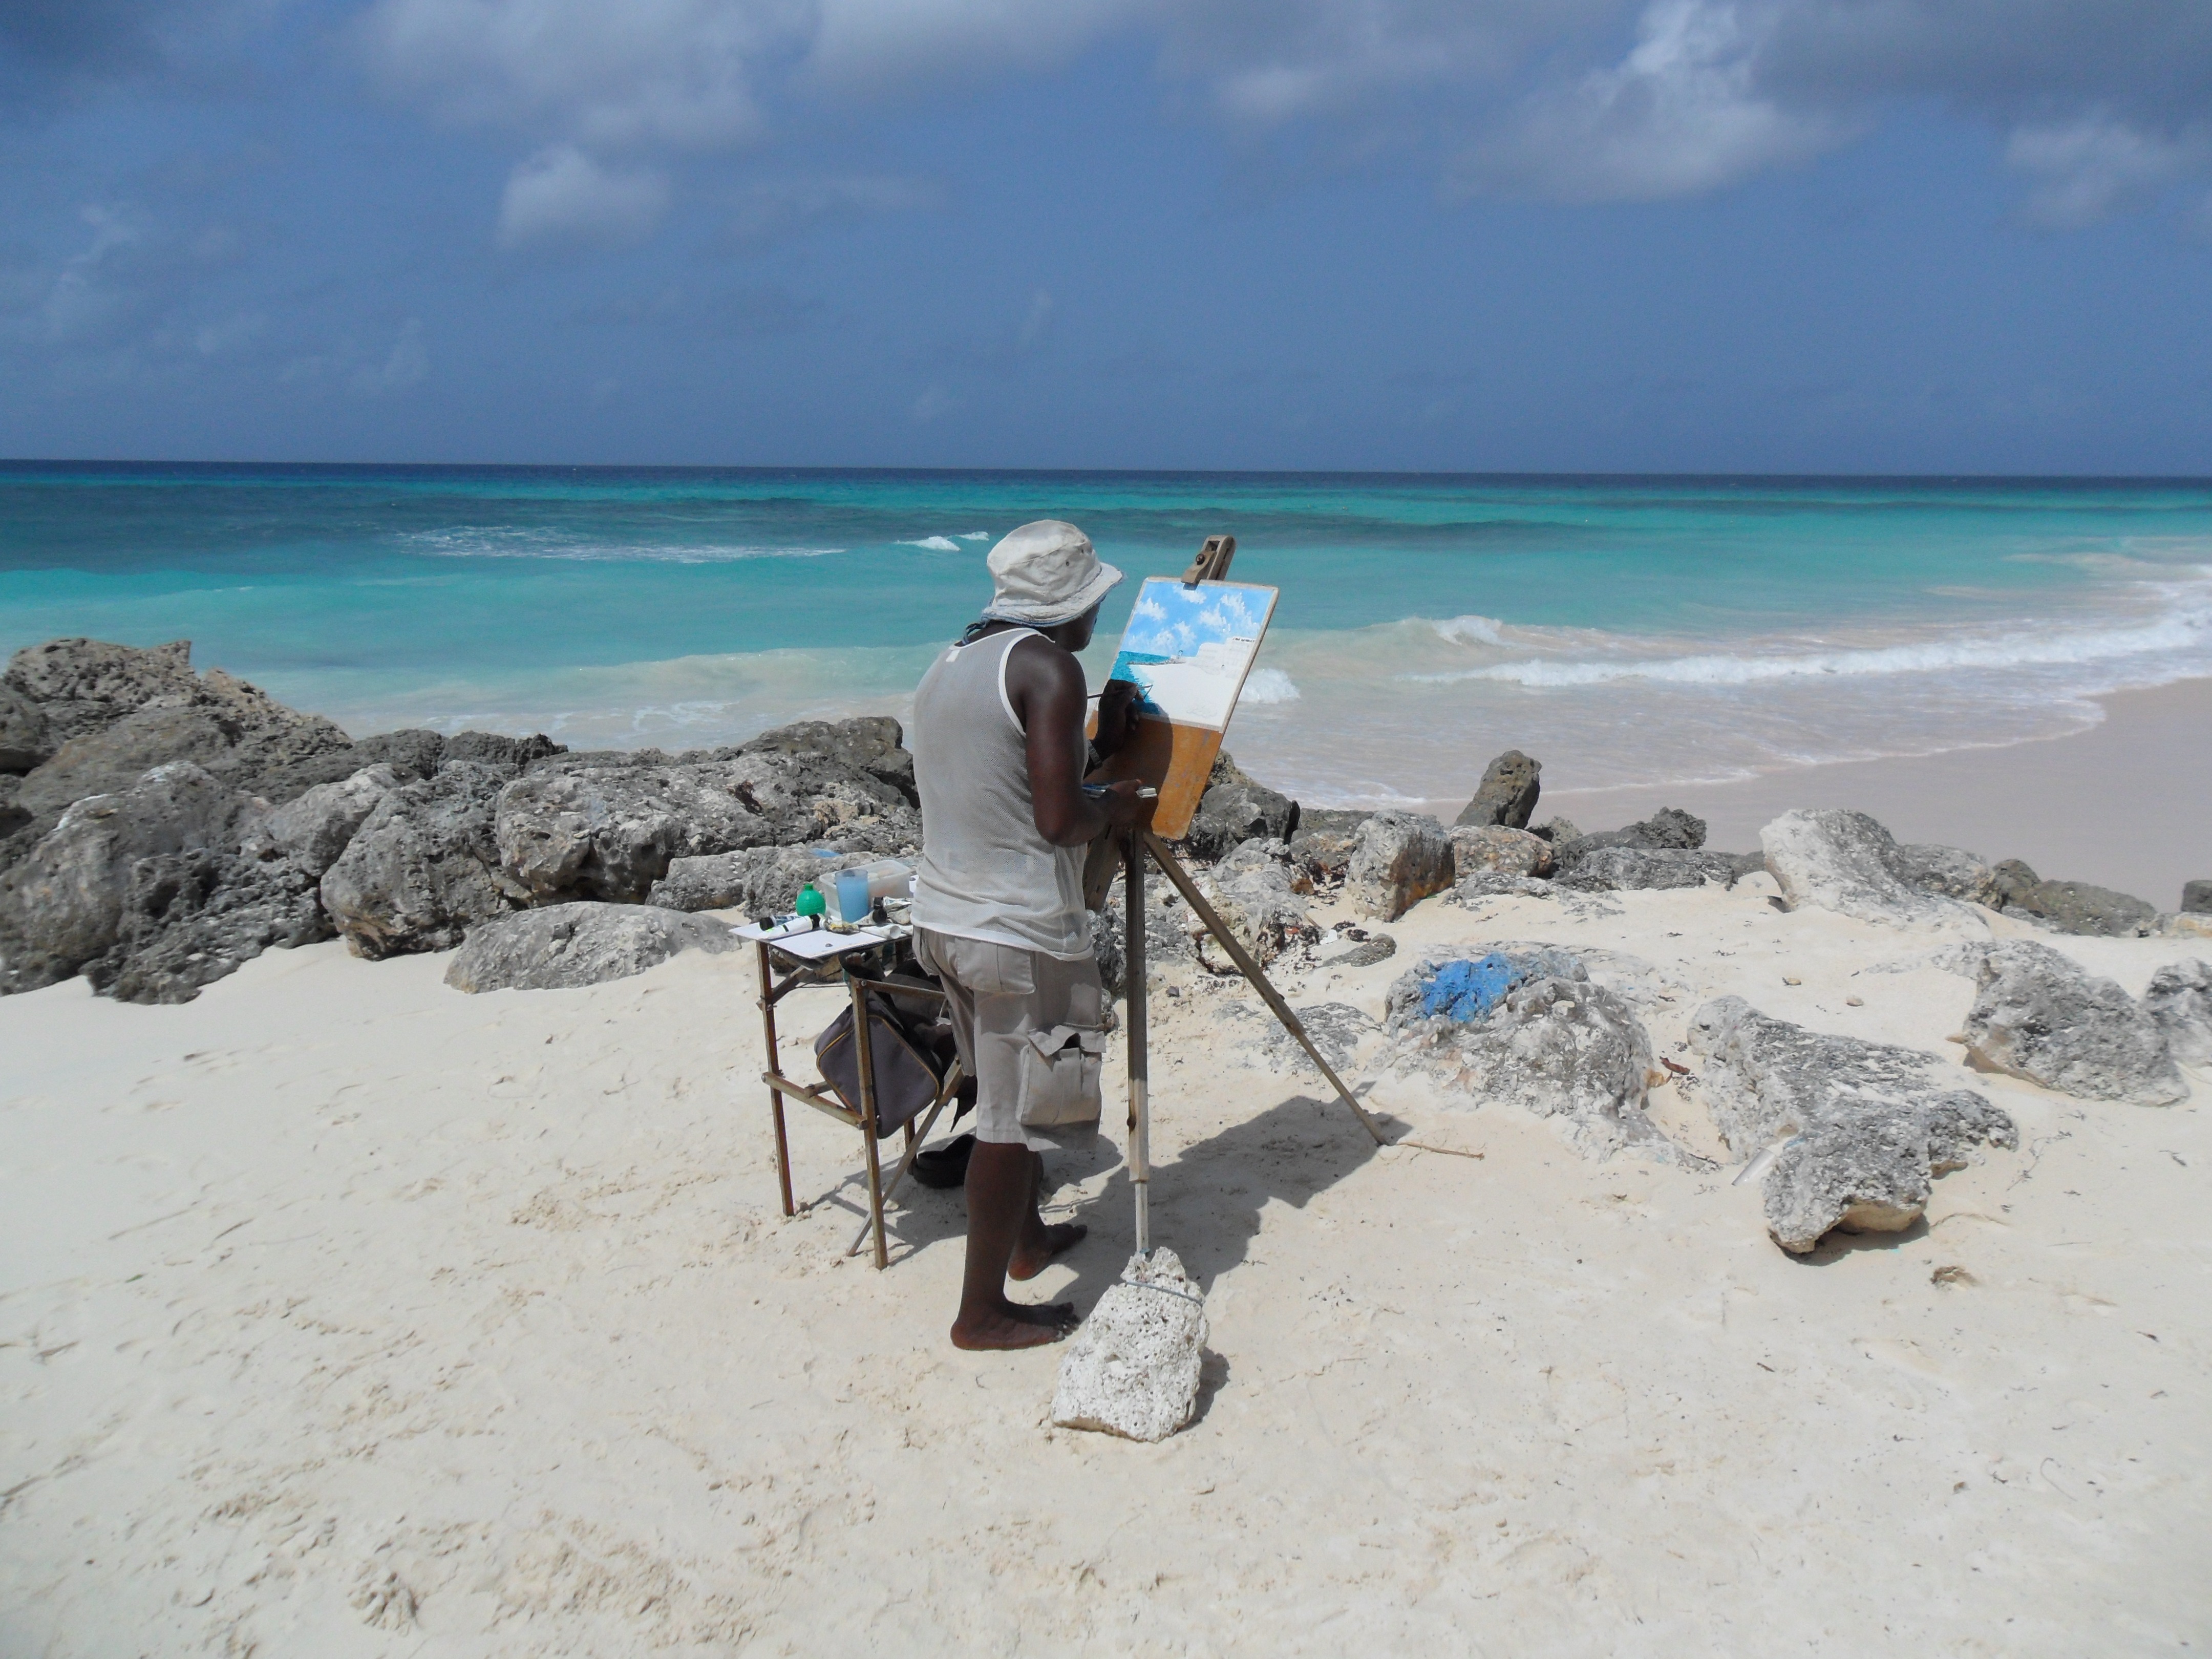
beach, sea, coast, nature, sand, ocean, shore, wave, vacation, bay, island, paint, body of water, painting, painter, caribbean, artists, cape, barbados, image painting, wind wave